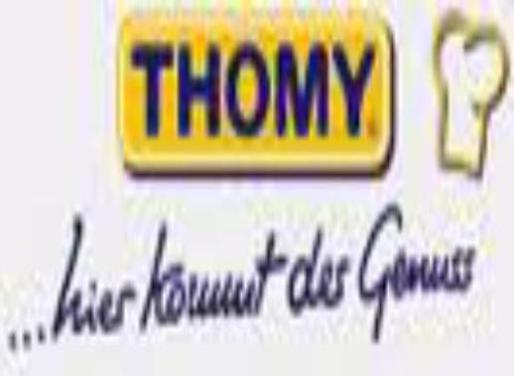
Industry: Food